Walter Plywaski

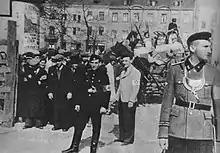
Entrance of the Łódź Ghetto, 1941

Plywaski grew up in a Jewish family living in the Polish city of Łódź. He was 10 years old when in World War II, the occupying German forces established the Łódź Ghetto. When their provisions ran out, the family surrendered to the German occupation forces in 1944, and they were sent to the Auschwitz-Birkenau concentration camp. Transferred from one camp to another, he ended the war at the camp near Dachau, while his parents had perished.